Mountain bike trials

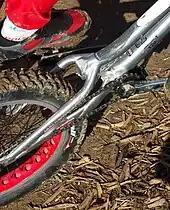
Close-up of the cranks of a trials bike. Note the very small chainring

Trials bikes are often designed without regard for attaching a seat. Competition riding does not require the rider to sit down and the omission allows for a lighter bike which interferes less with the body movements of the rider. For the same reason most trials frames are as low as possible, often to such a degree that at top dead centre, the pedals are higher than the frame is above the bottom bracket (BB). In terms of geometry, trials frames, especially those biased towards competition, tend to have BB spindles positioned significantly higher than the line between the axles. BB rise is one of the significant dimensions used in describing a trials frame with rises between 30 and 75 mm being common in 26″ frames. Many competition style 24″ frames aim to place the BB at the same height relative to the ground as a 26″ frame and so have a BB rise 25 mm (1″) more than a similar feeling 26″ frame. Street riding biased 24 and 26″ frames tend to have lower BB's than competition frames.